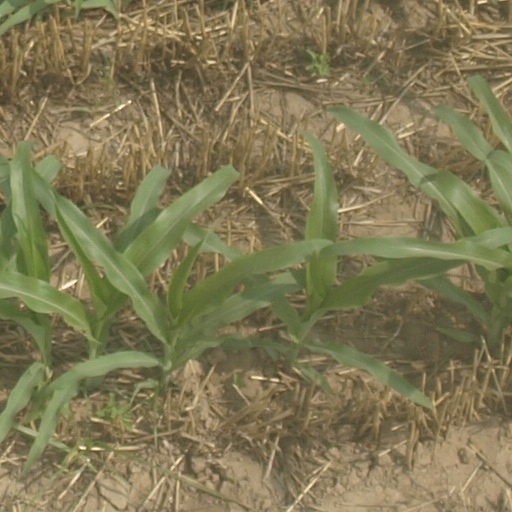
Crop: maize; corn